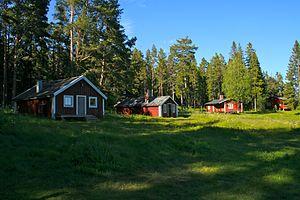
Näskebodarna, dans le parc national de Skuleskogen.
Le parc national de Skuleskogen est un parc national situé dans le Västernorrland, sur la côte de la mer Baltique, dans le Nord de la Suède. Il recouvre 30,62 km², constituant la partie orientale de la forêt de Skule.